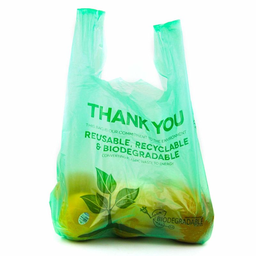
Label: plasticbags